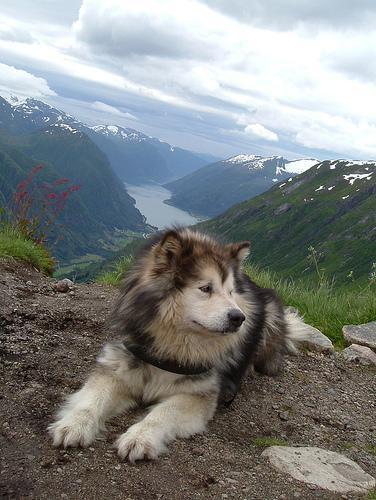
malamute